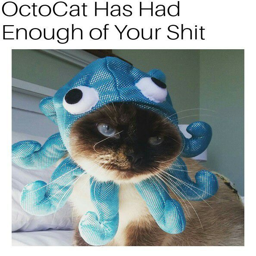
a friend made a meme out of my cat in his costume .